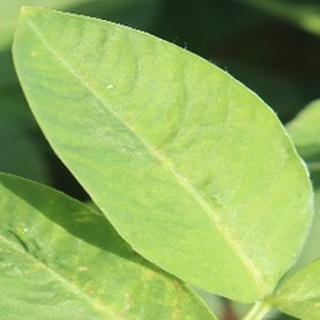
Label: healthy_groundnut